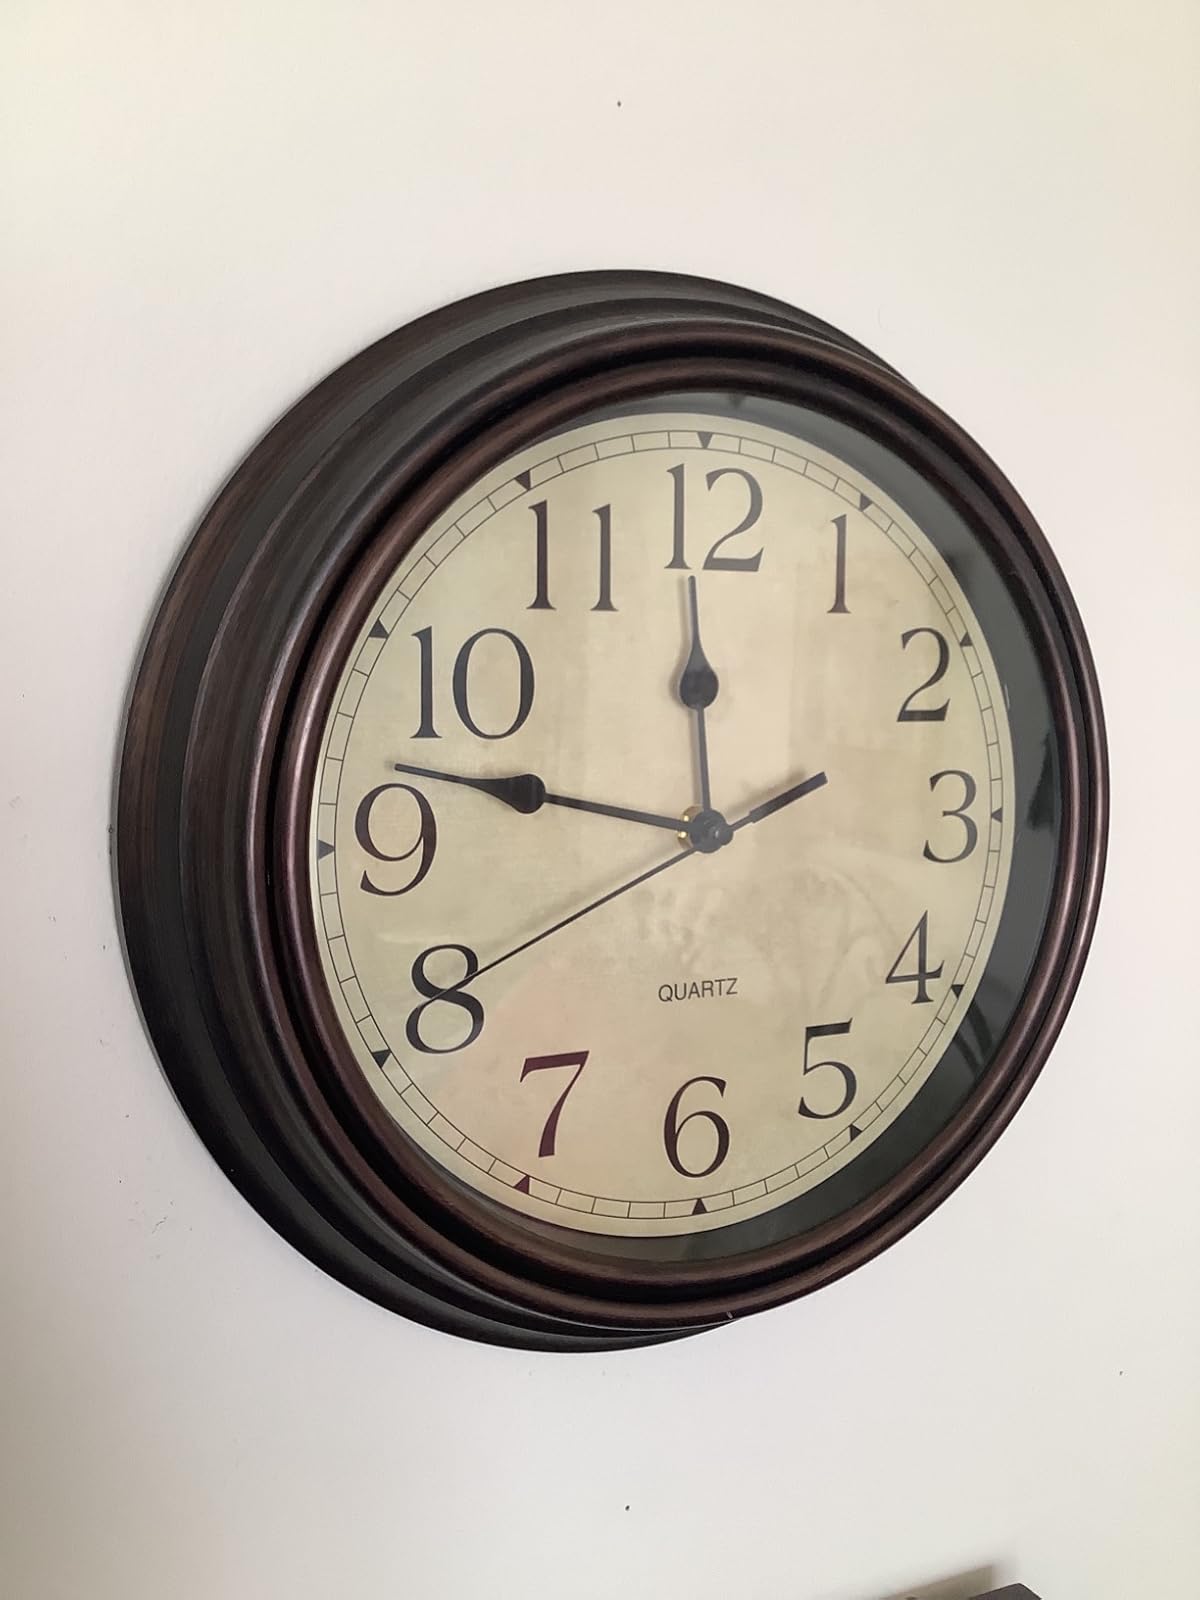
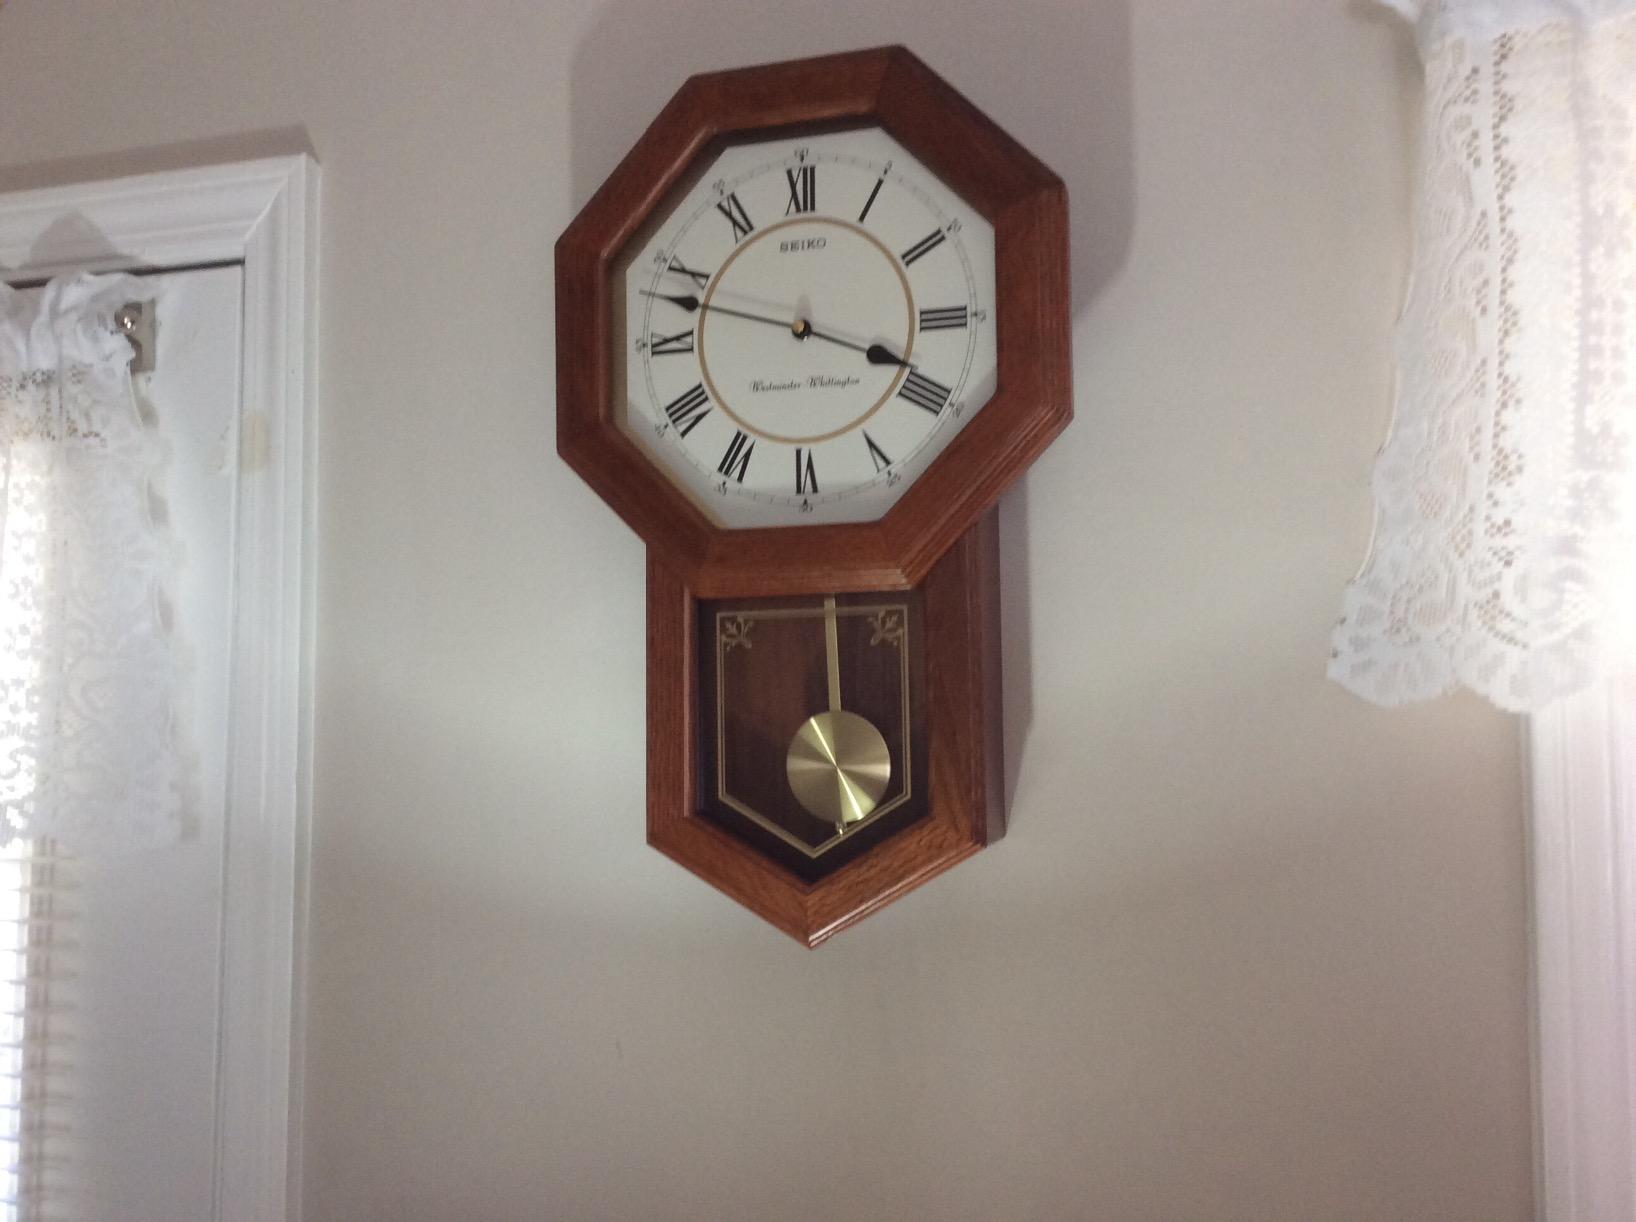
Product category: clock
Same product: no